Luxembourg–Spain relations

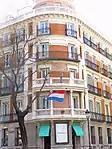
Embassy of Luxembourg in Madrid

The Ministry of Education of the embassy of Spain (with residence in Brussels, accredited for Belgium, the Netherlands and Luxembourg) has an office in the consular building of the embassy of Spain in Luxembourg and a Resource Center located in the only classroom of Spanish language and culture in Luxembourg capital.